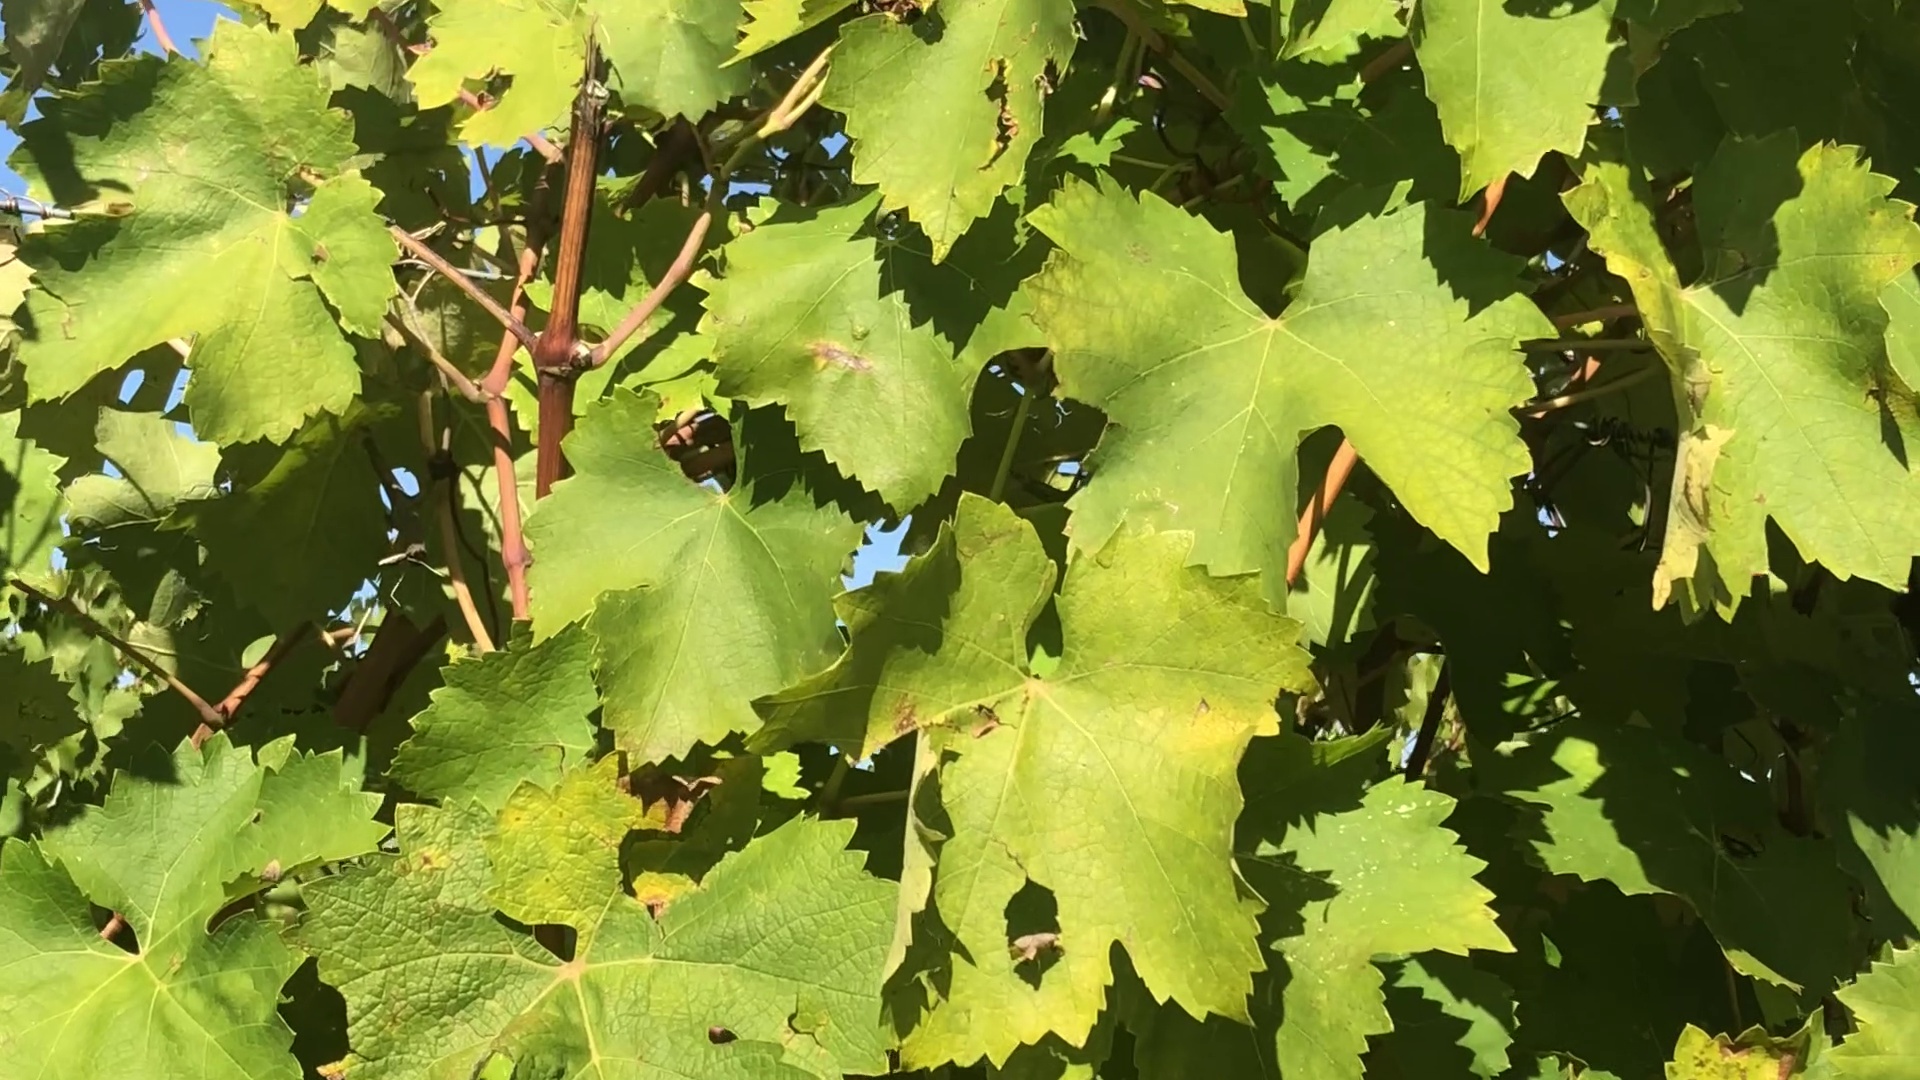
Label: healthy